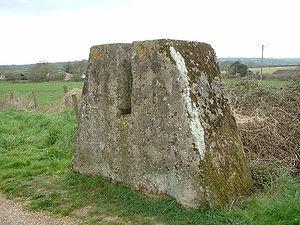
L'organisation défensive du Royaume-Uni durant la Seconde Guerre mondiale est la résultante de l'ensemble des mesures instaurées en Grande-Bretagne par le gouvernement de Winston Churchill — le « cabinet de guerre » — pour faire face à la menace d'une invasion militaire amphibie et aéroportée par les armées du Troisième Reich après la défaite alliée à l'issue de la bataille de France de mai-juin 1940 mais également pour faire face à la guerre aérienne menée par l'Allemagne nazie contre le Royaume-Uni jusqu'à la fin du conflit. Elle a entraîné une mobilisation des militaires et de la population civile de toutes les classes sociales sur une très grande échelle en réponse à la menace d'invasion par les forces armées allemandes en 1940 et 1941.
La ligne d'arrêt Taunton a été une ligne défensive de la Seconde Guerre mondiale située au sud-ouest de l'Angleterre. Elle a été conçue « pour arrêter l'avance de l'ennemi depuis l'ouest et plus particulièrement une avance rapide soutenue par des véhicules blindés de combat qui pourraient avoir percé le premier rideau de défense ».